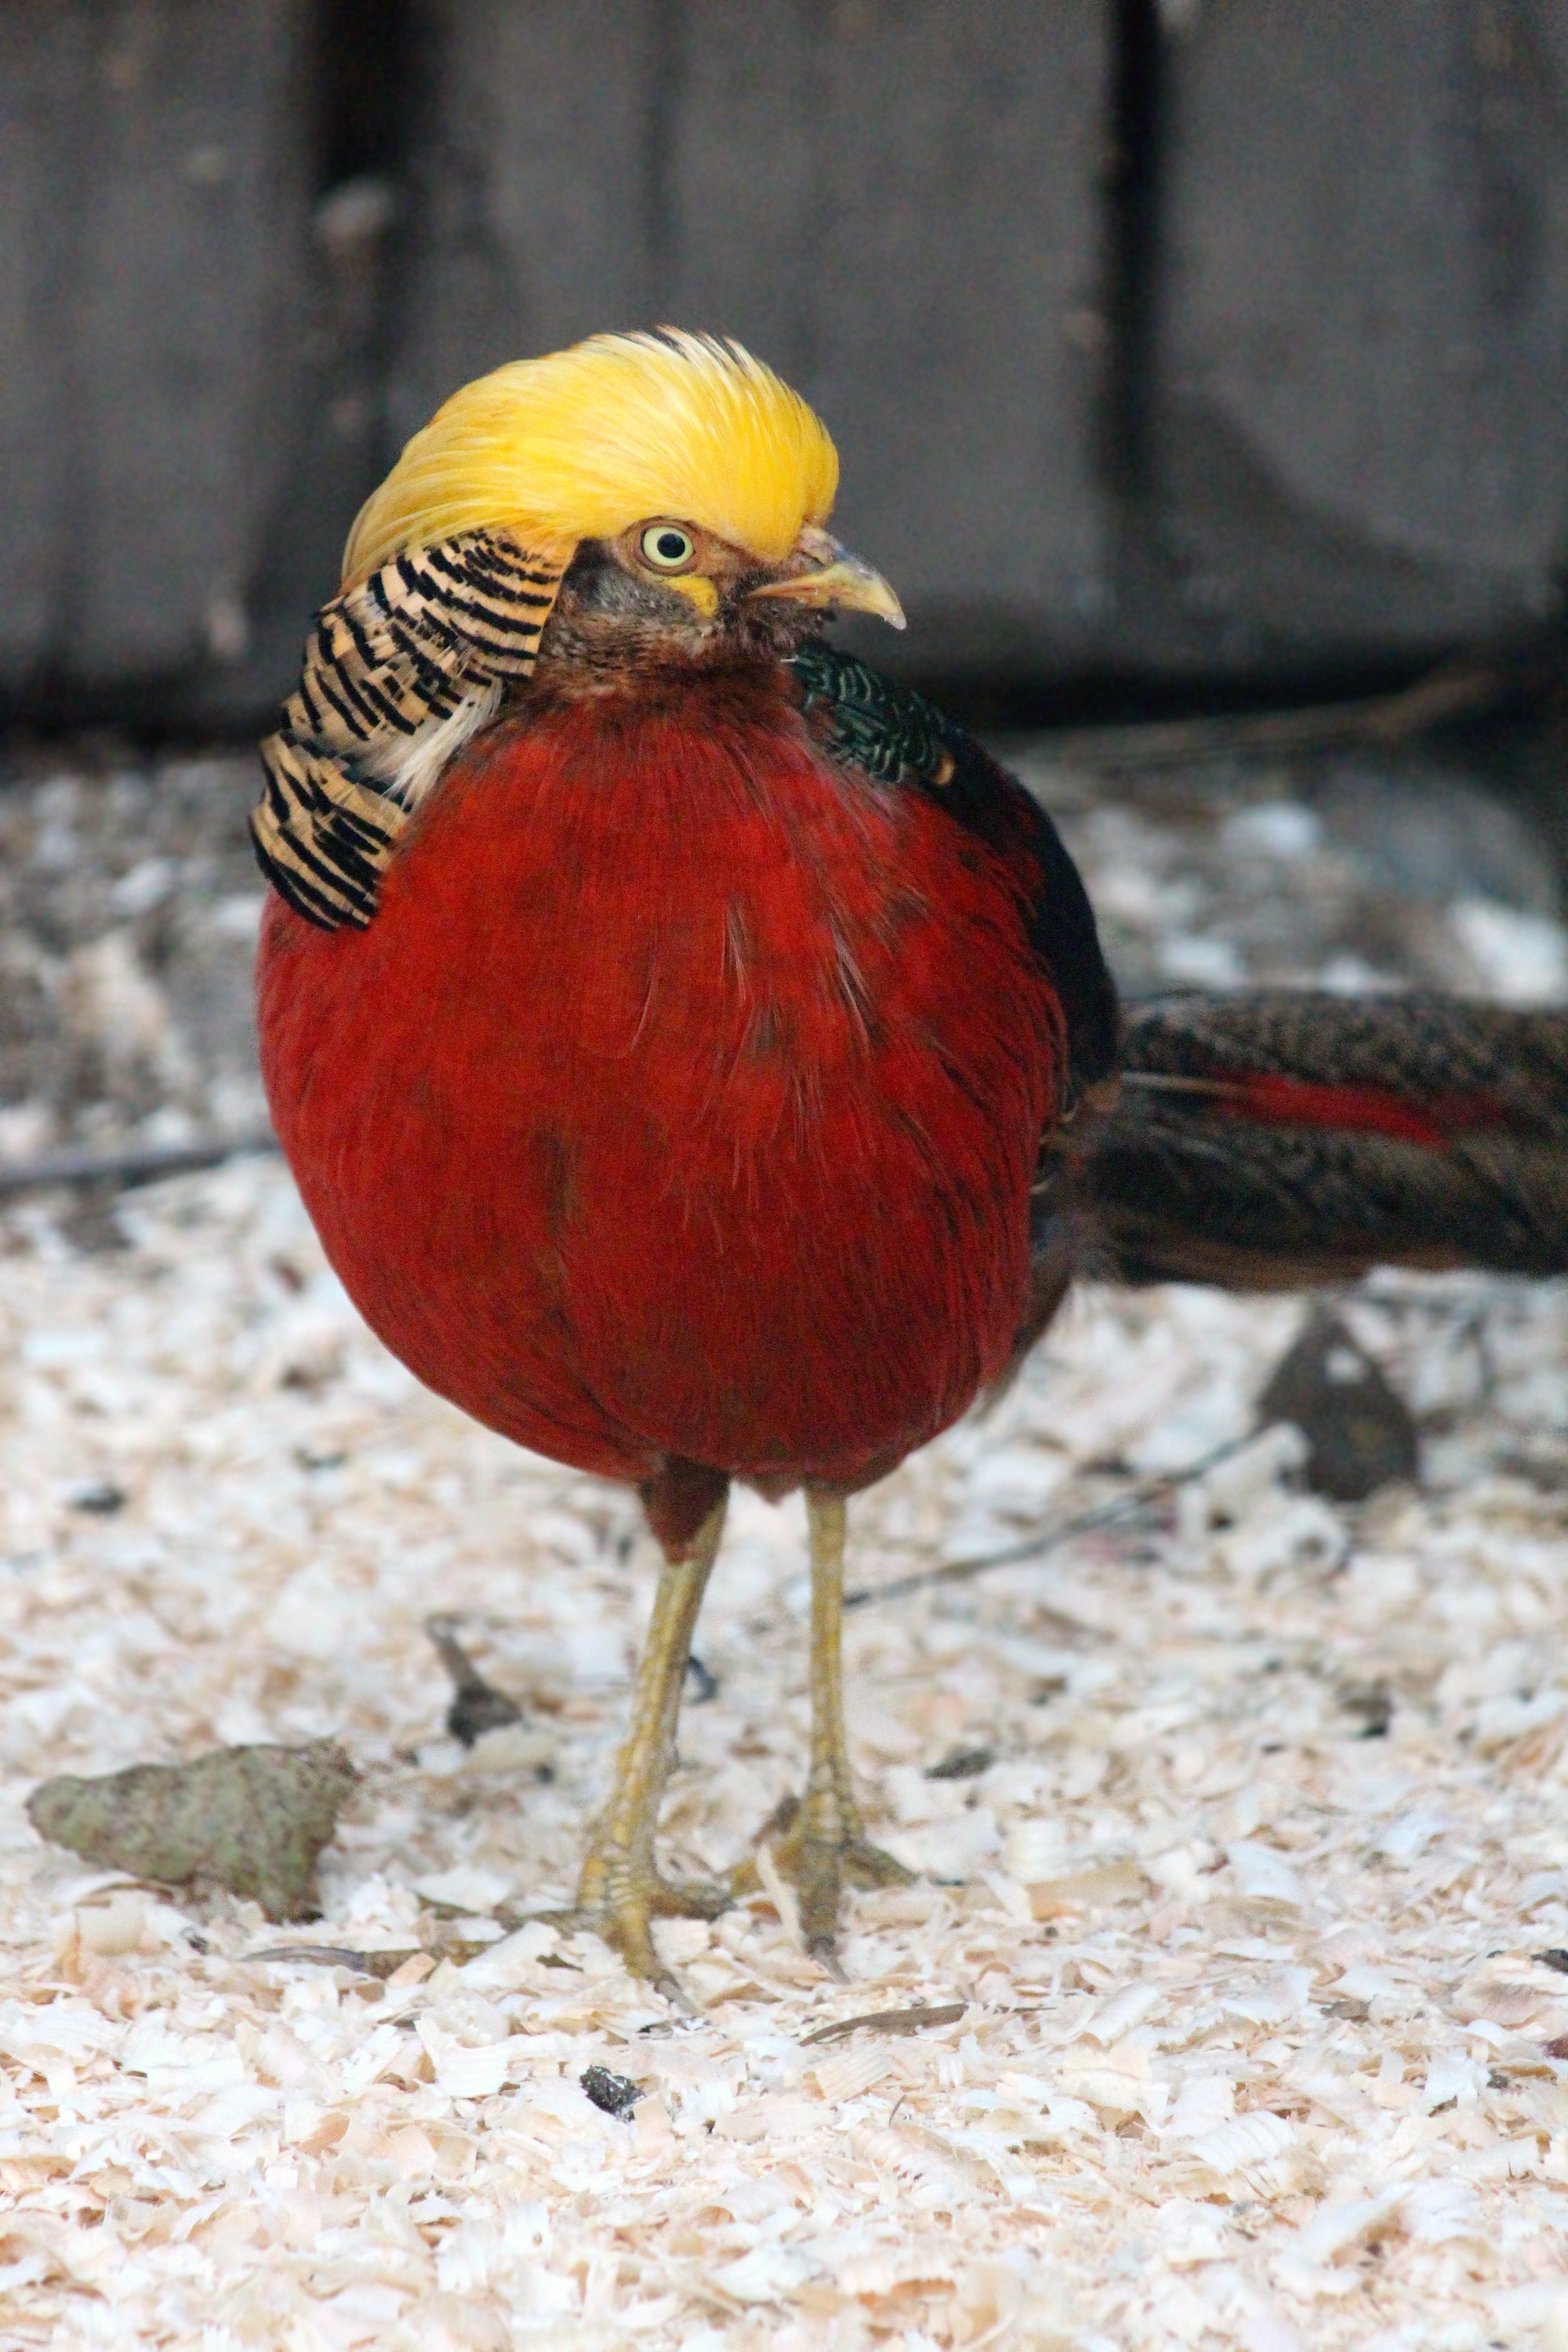
bird, animal, male, wildlife, zoo, red, beak, fauna, close up, pheasant, vertebrate, finch, feathered race, beautiful bird, perching bird, golden pheasant, chrysolophus pictus or, elegant bird